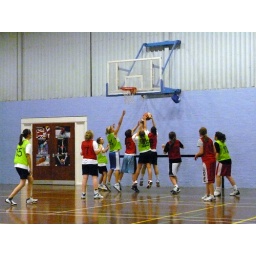
U16 Bobcats II fight for the ball like it was the last chocolate bar in town!